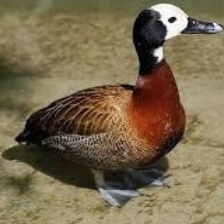
Species: SPOTTED WHISTLING DUCK
Scientific name: DENDROCYGNA GUTTATA
ImageNet parent category: drake